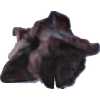
Label: carambola